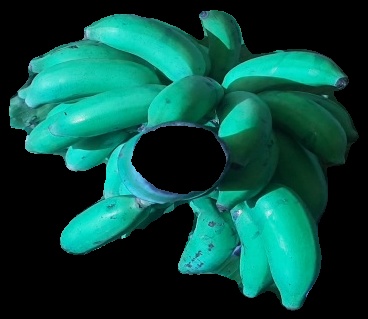
Variety: elakki-bale
Grade: grade3